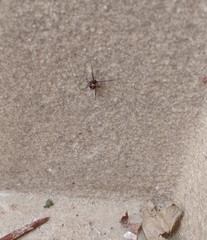
Species: Lactrodectus_hesperus